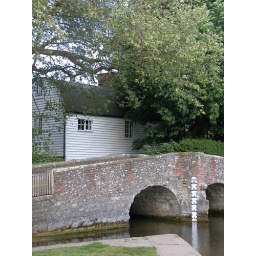
At Eynsford you have a choice of the lovely hump backed bridge in the background of to ford the river in the foreground.